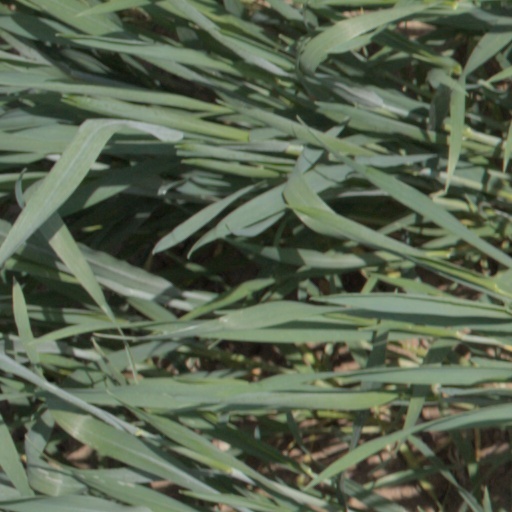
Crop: wheat